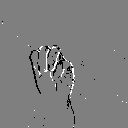
ASL letter: m